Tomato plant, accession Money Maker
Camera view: vertical (180 deg); turntable rotation: 0 degrees
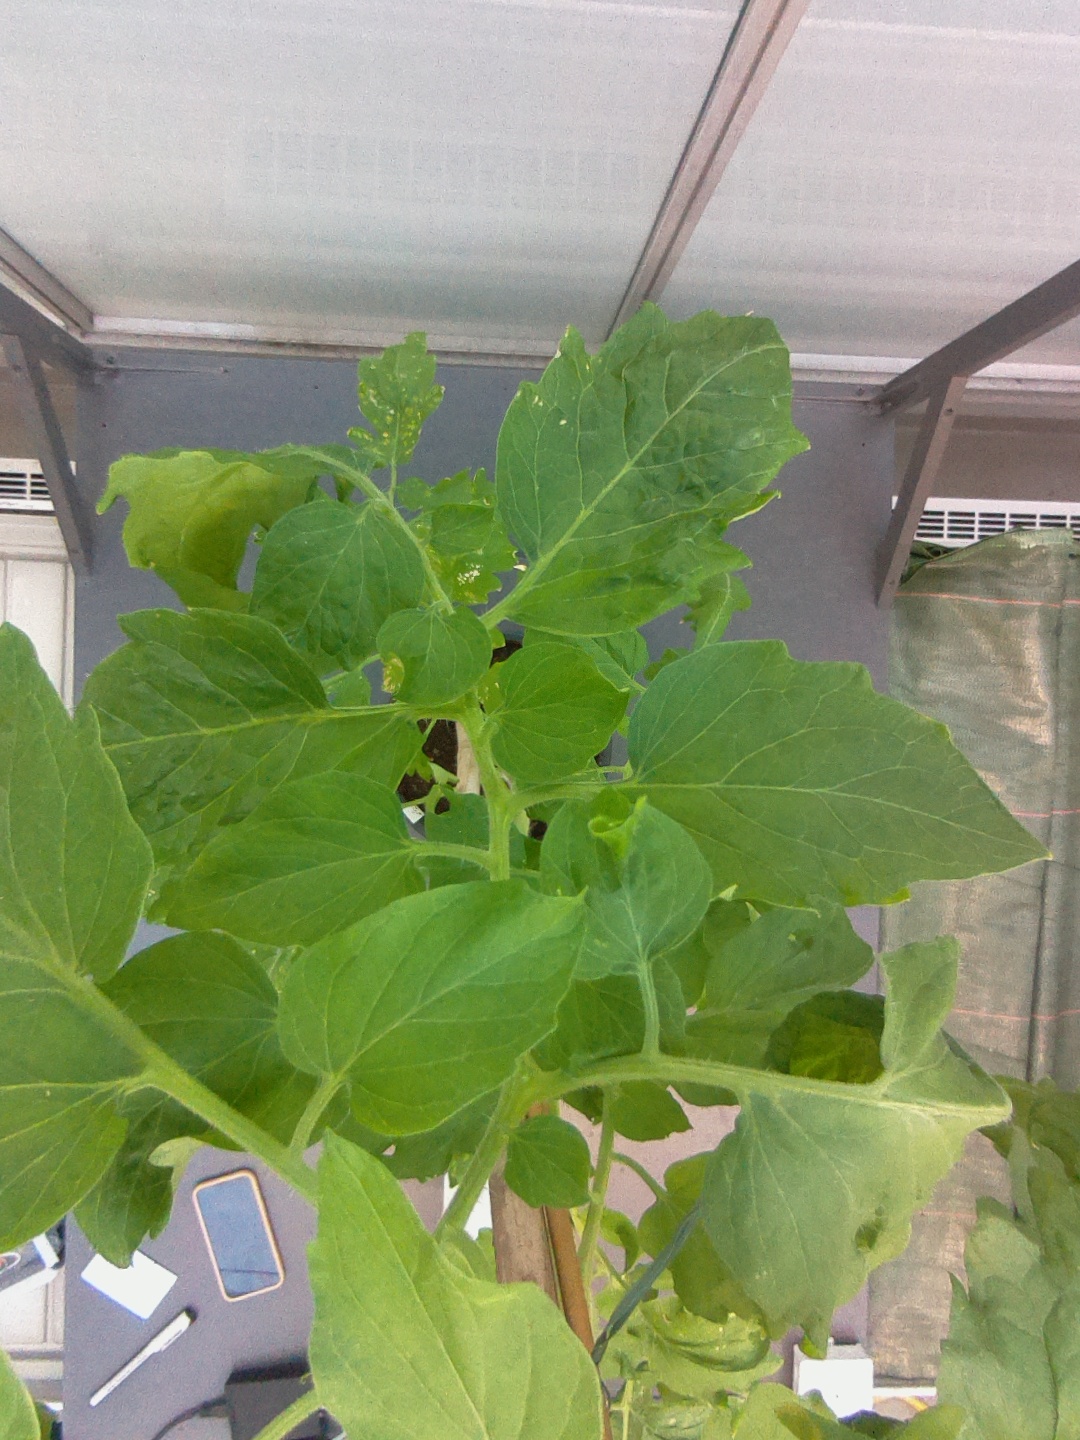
BBCH growth stage 74: 40%-50% of final fruit size